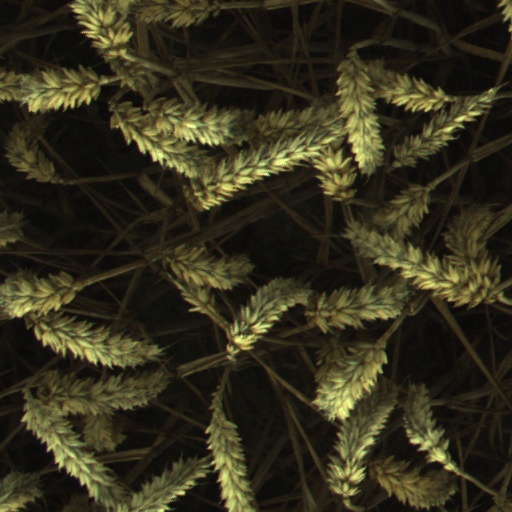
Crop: wheat